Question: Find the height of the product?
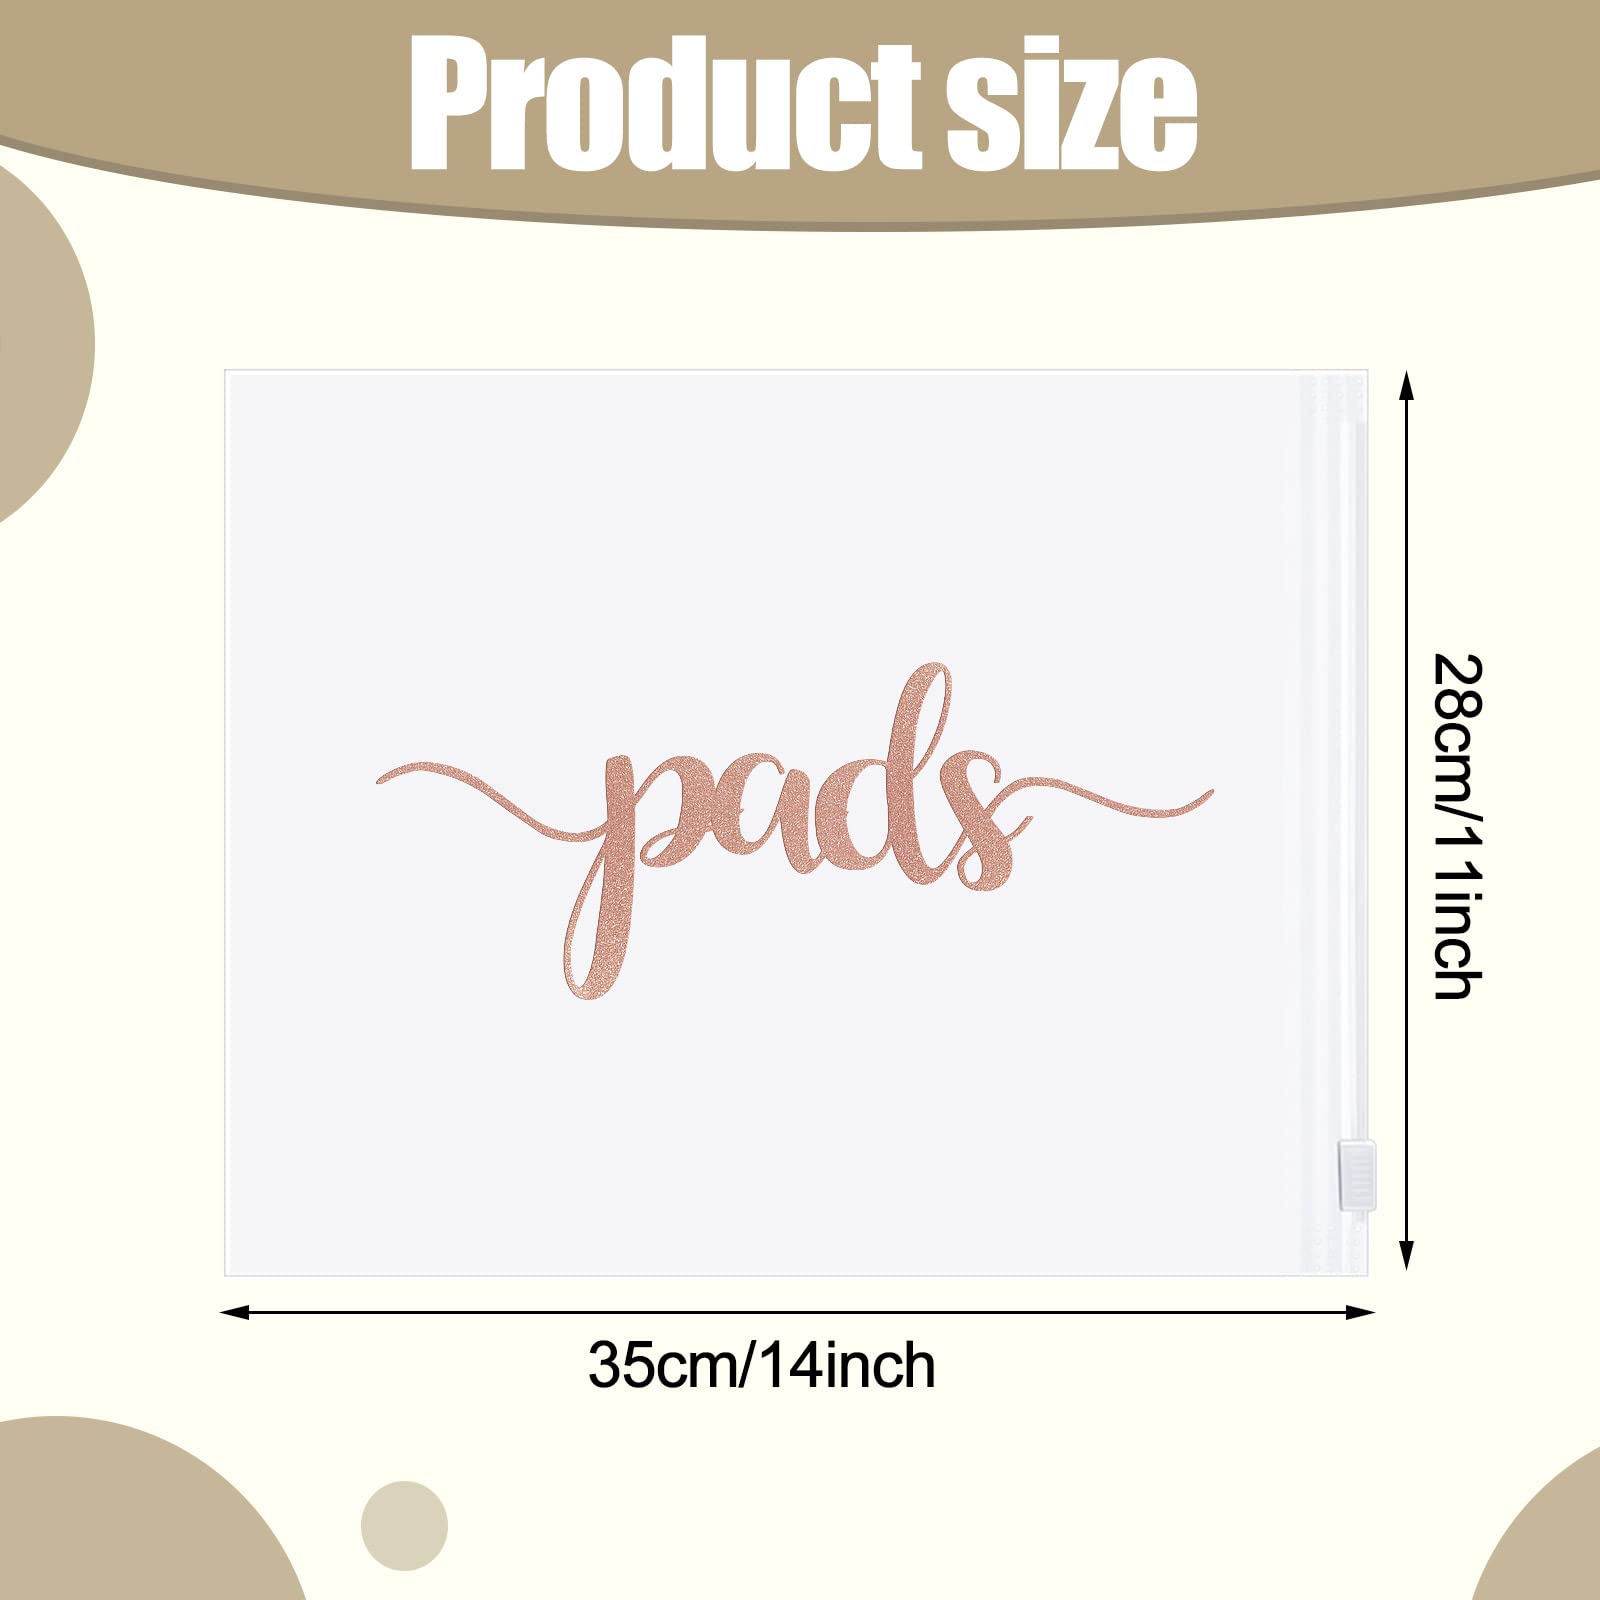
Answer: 28.0 centimetre